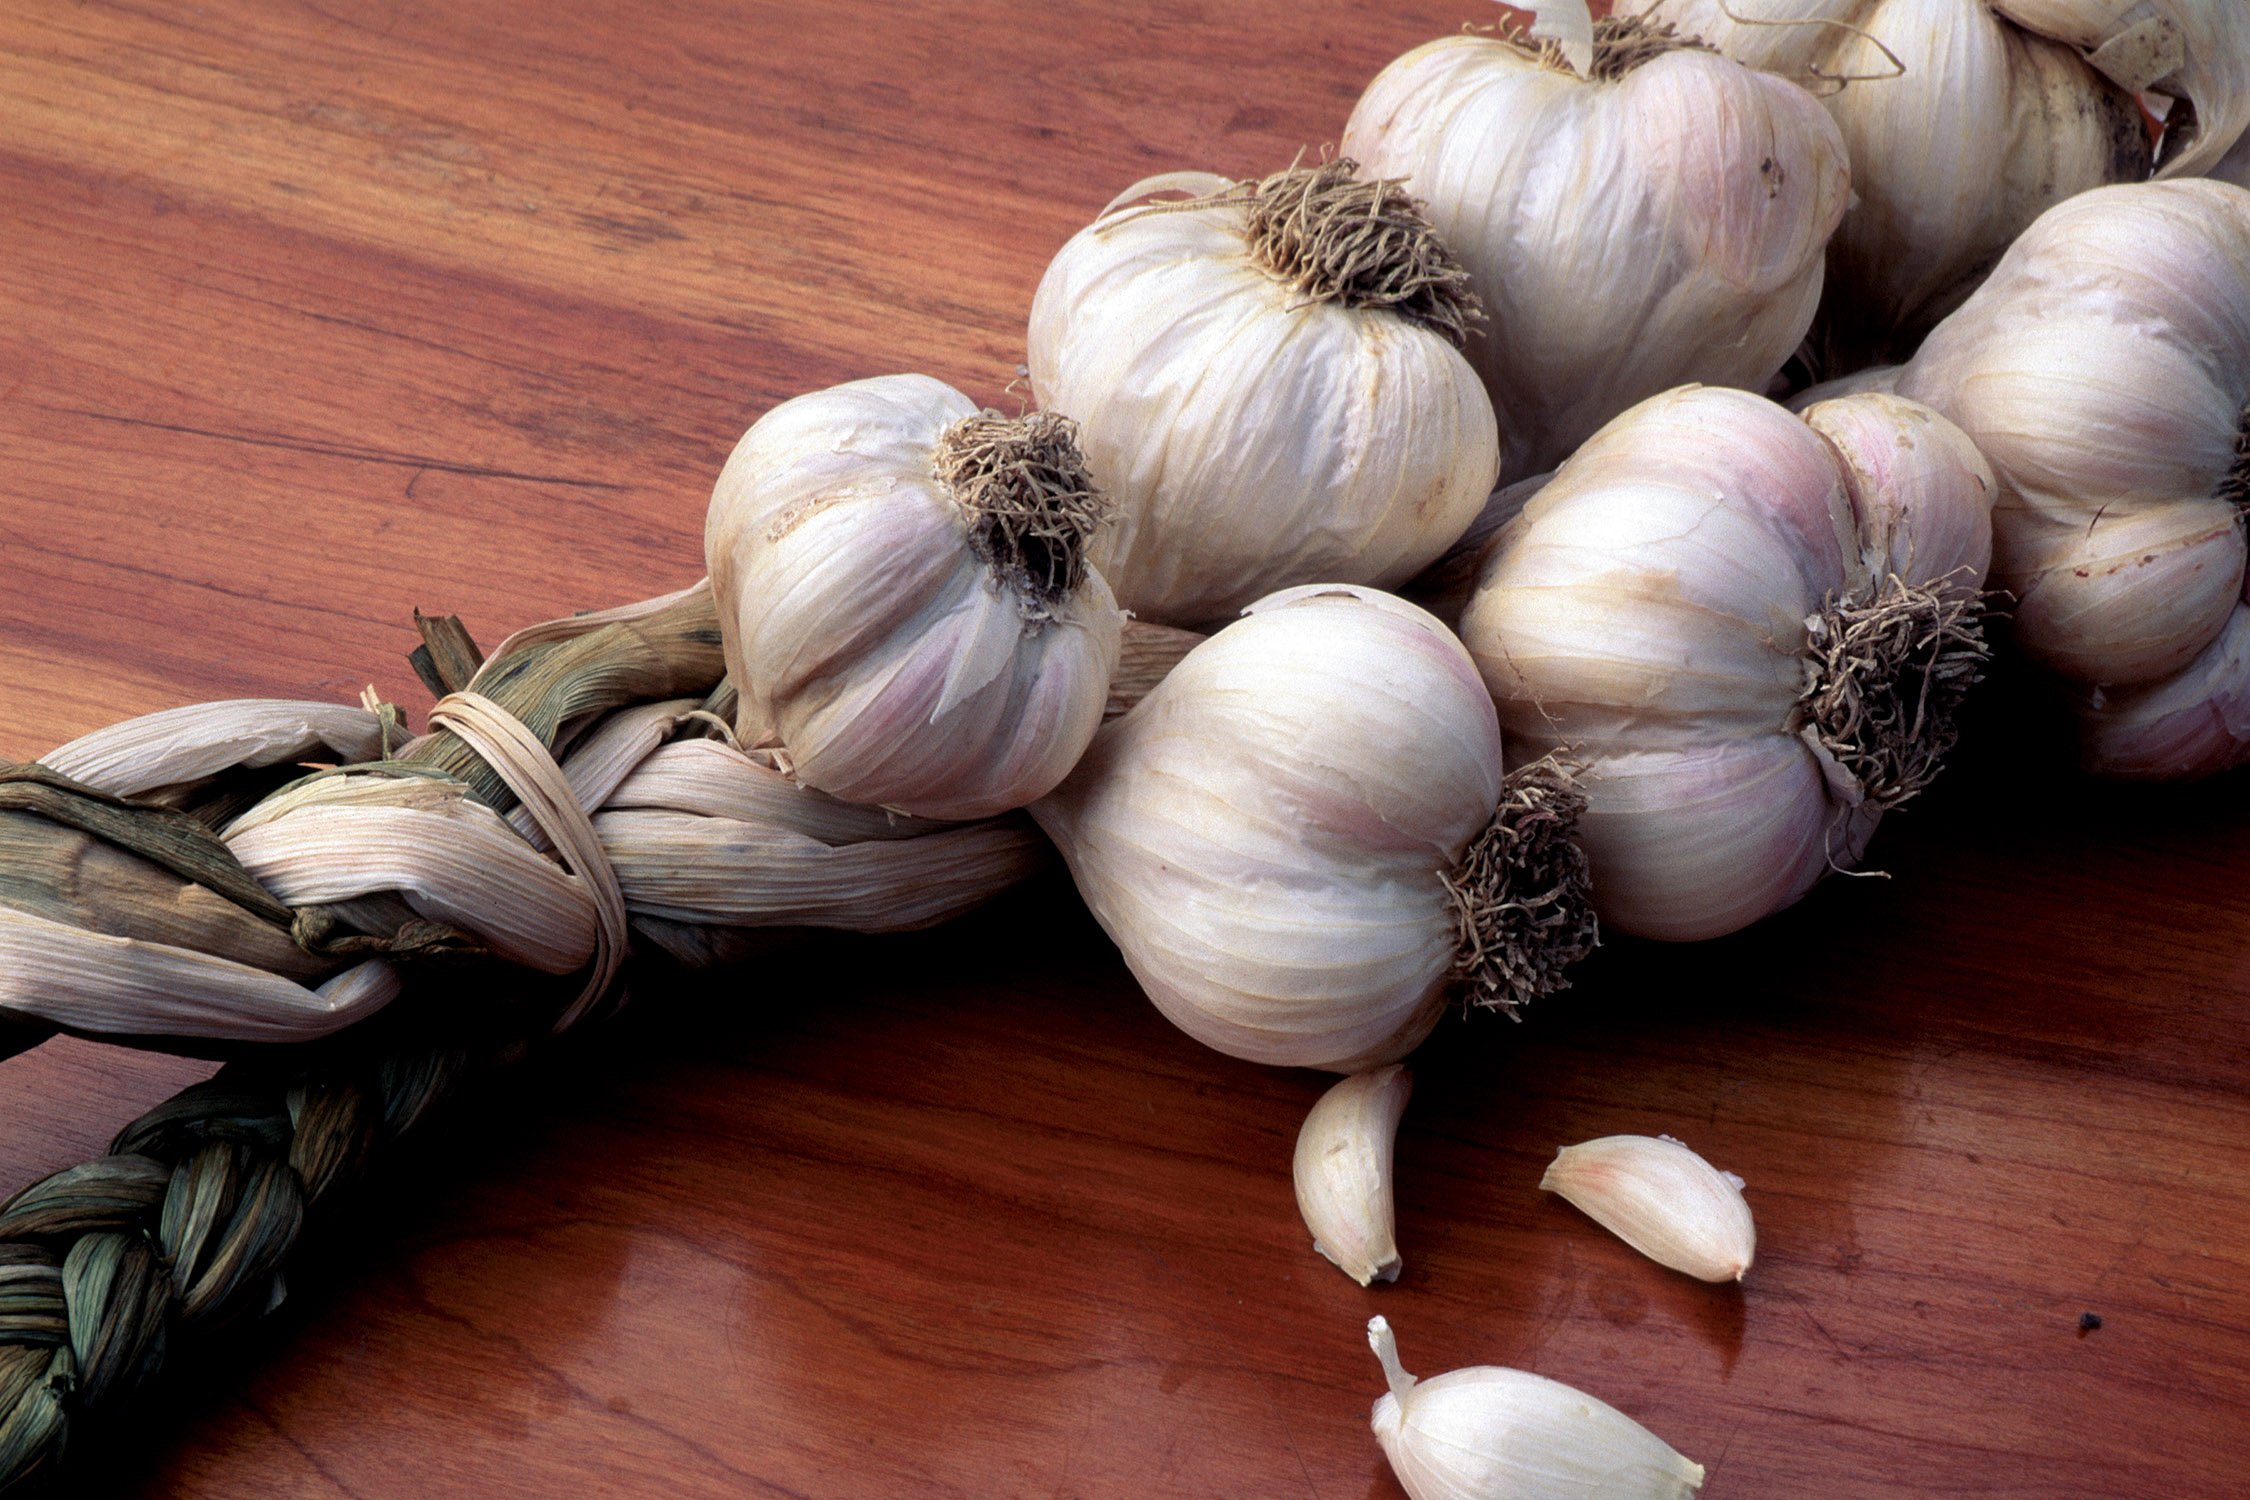
Label: garlic